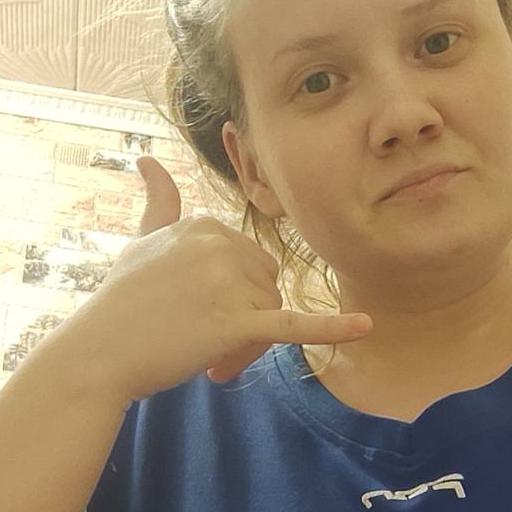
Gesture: call